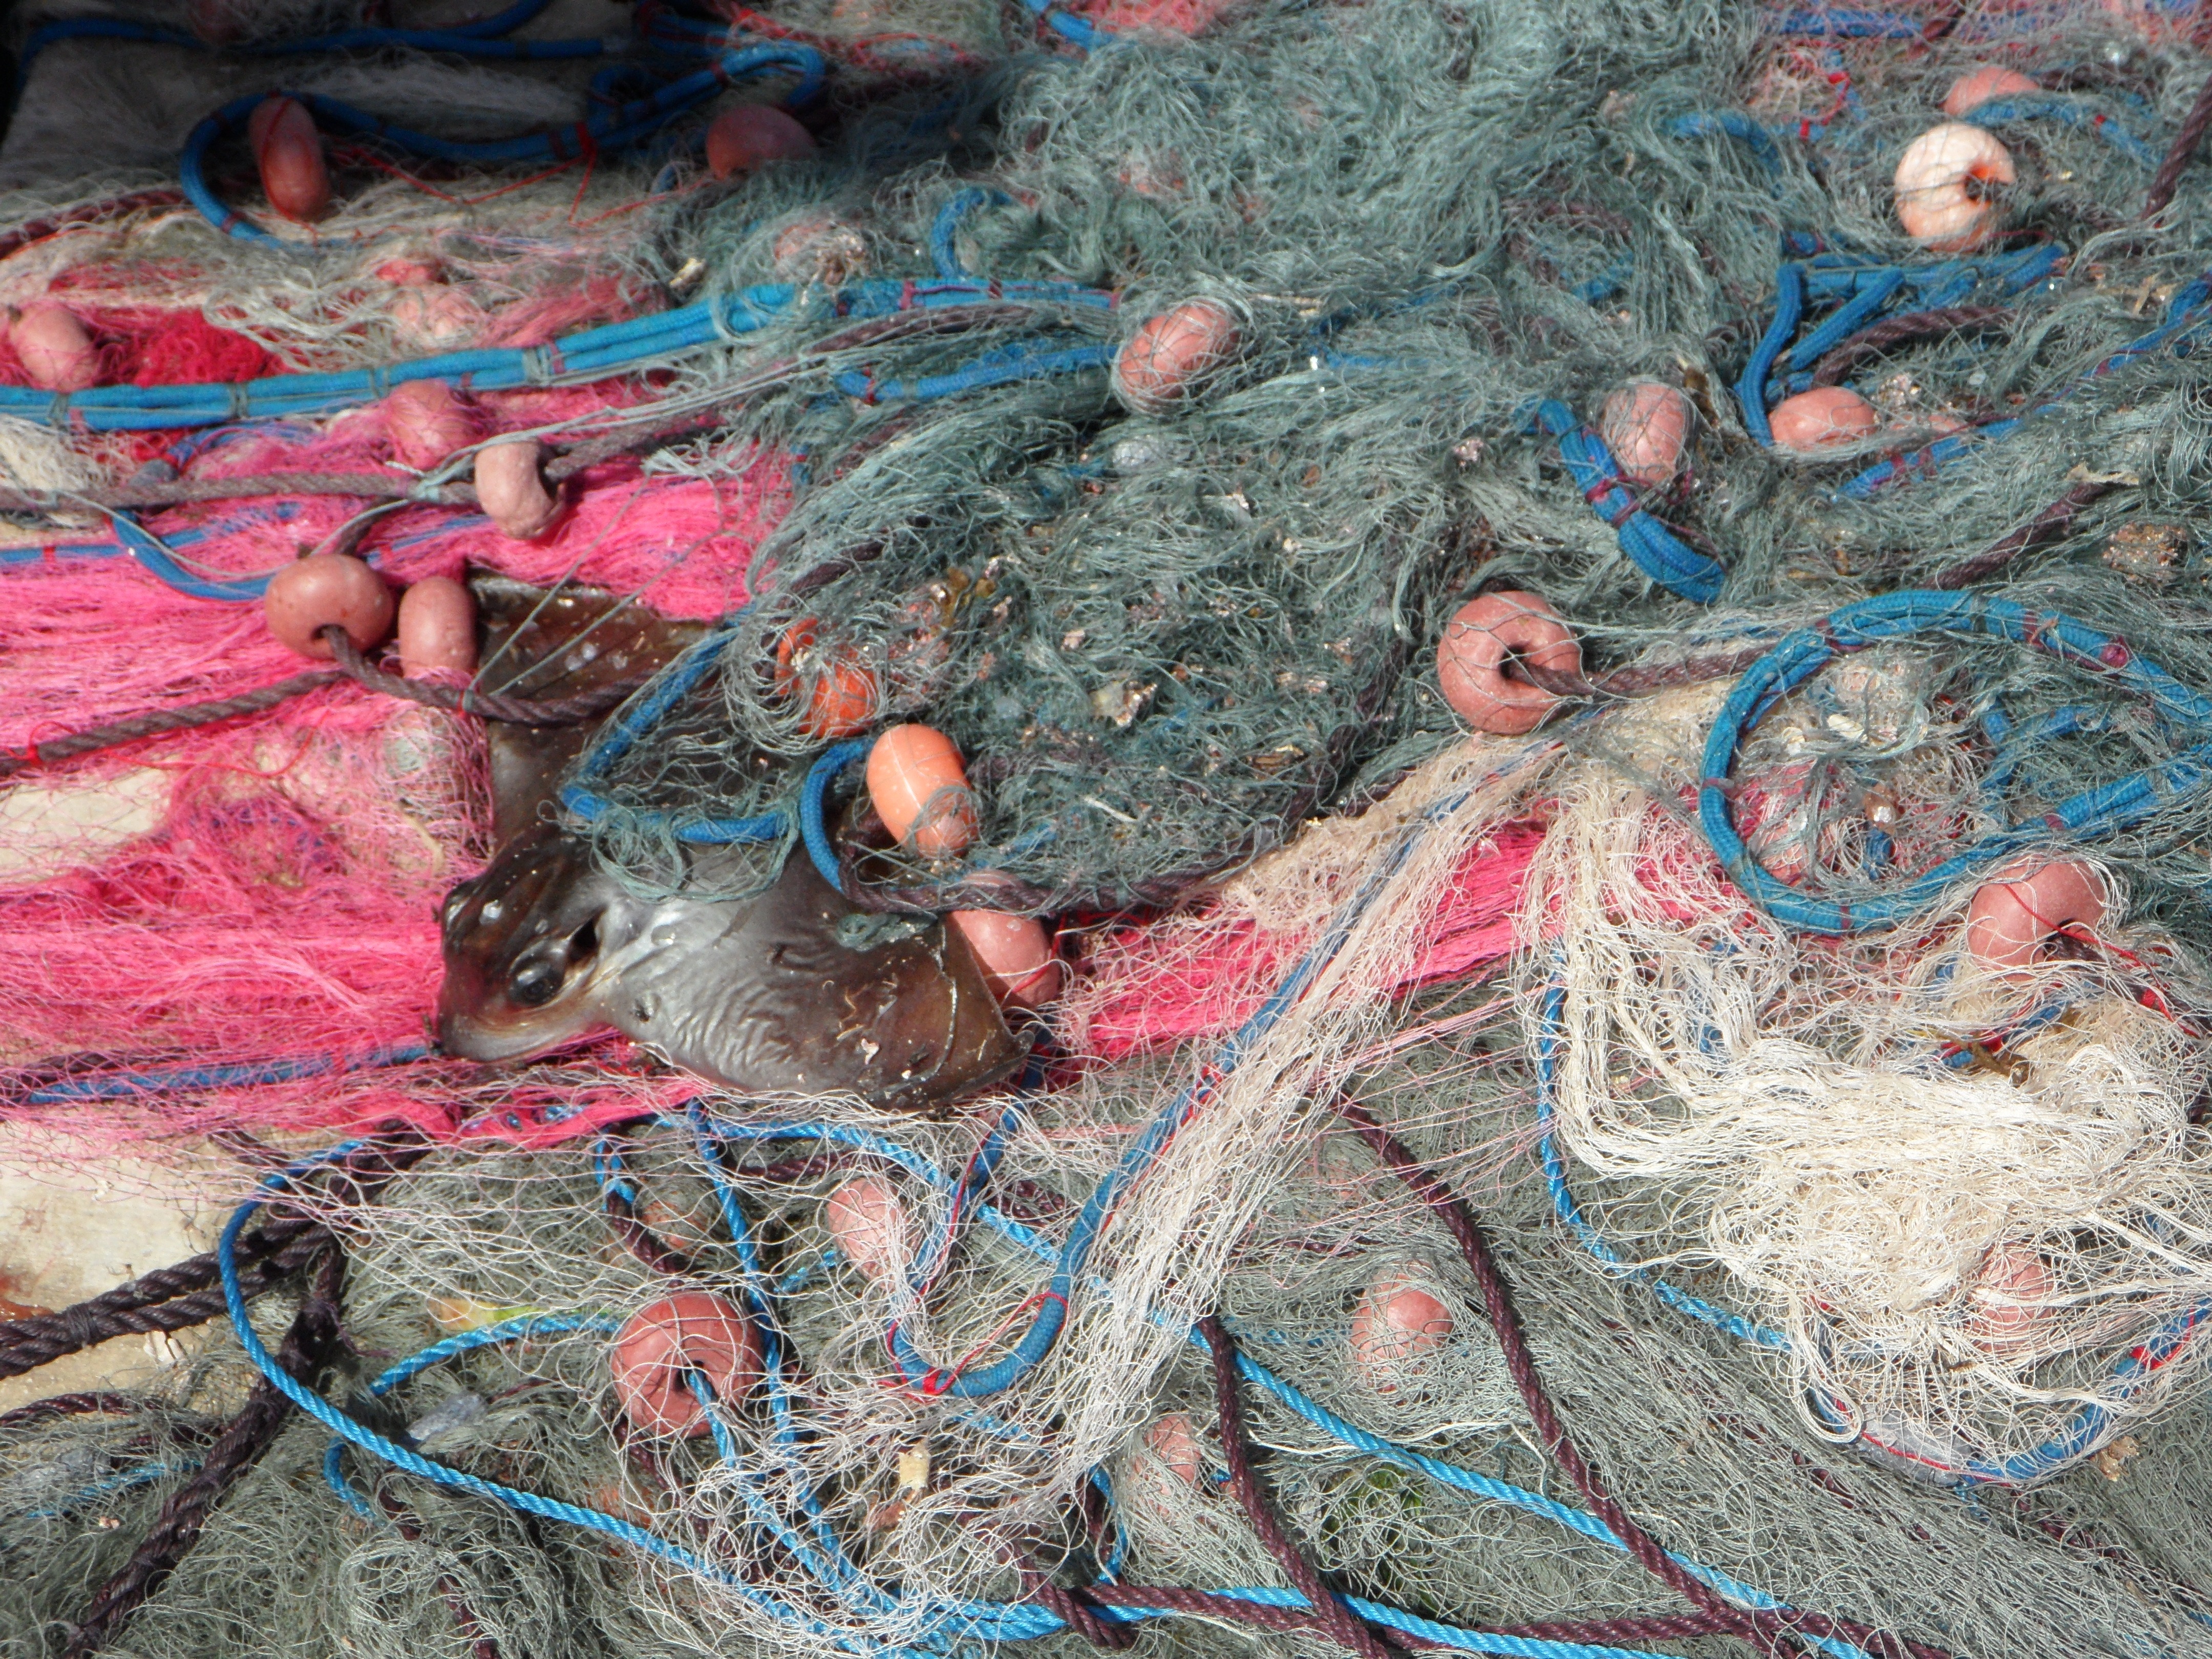
fishing, color, biology, fish, start, art, caught, catch, fang, fishing net, fishing nets, marine biology, by catch